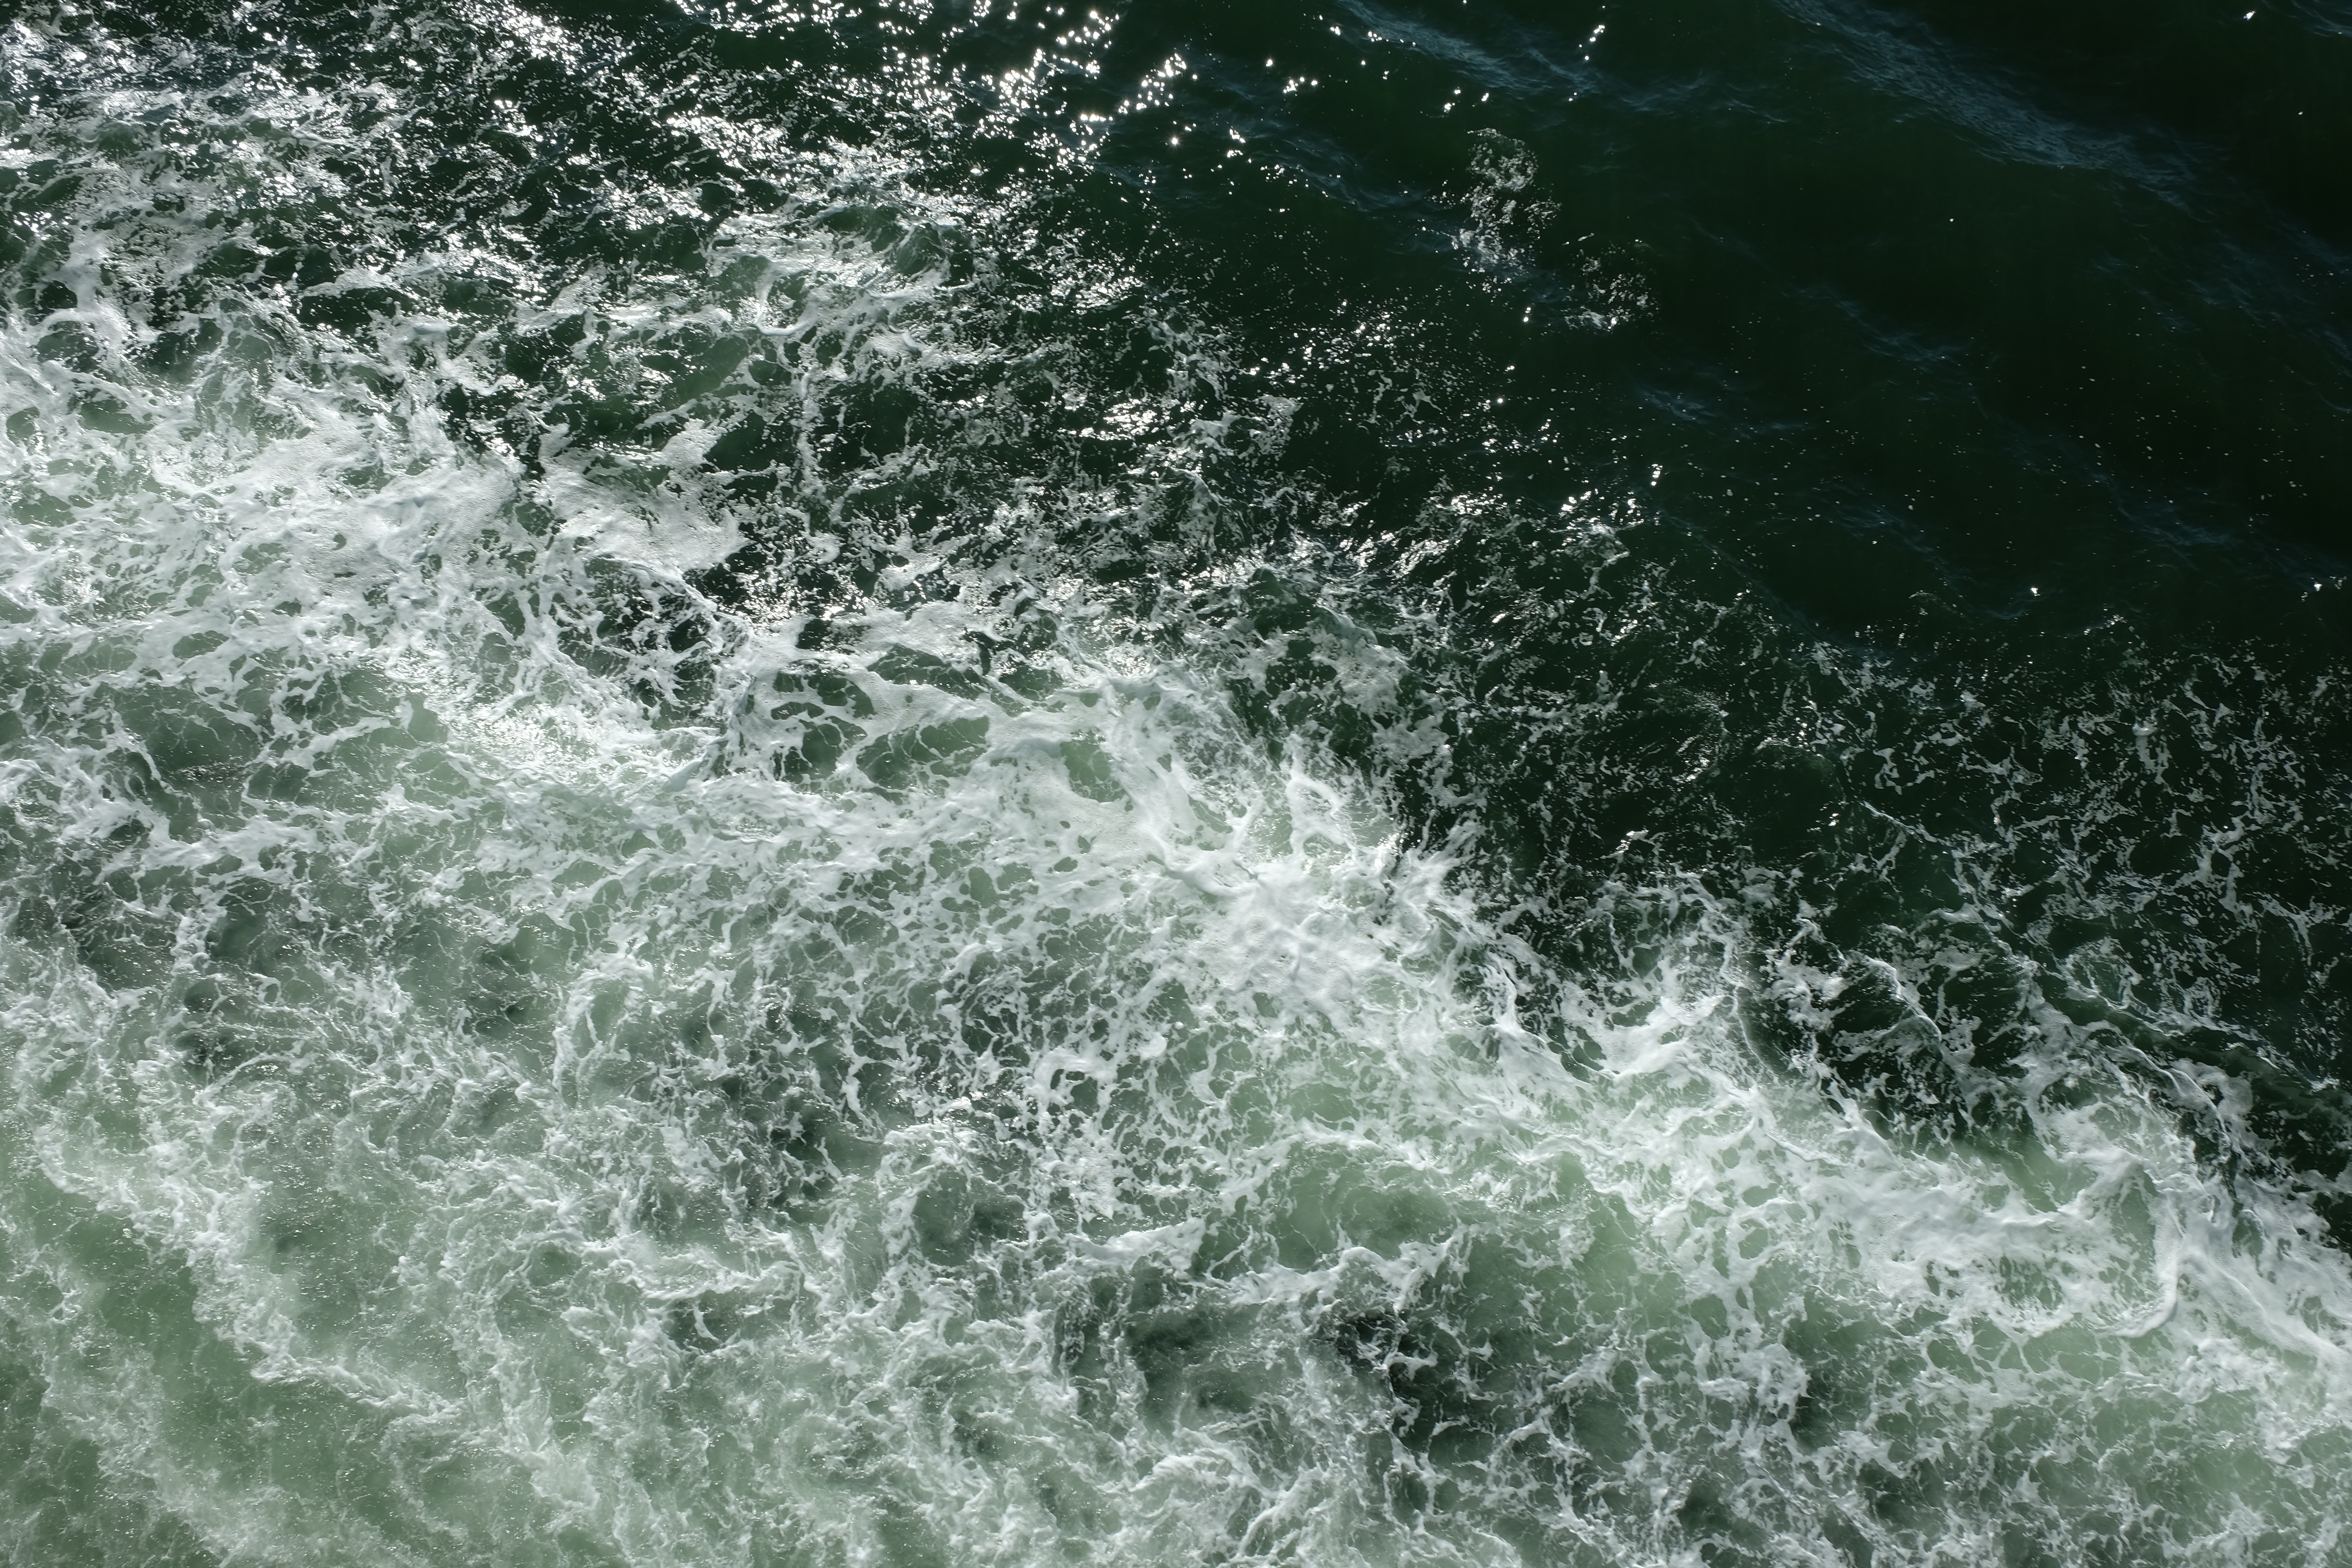
sea, water, nature, ocean, wave, river, stream, rapid, body of water, wind wave